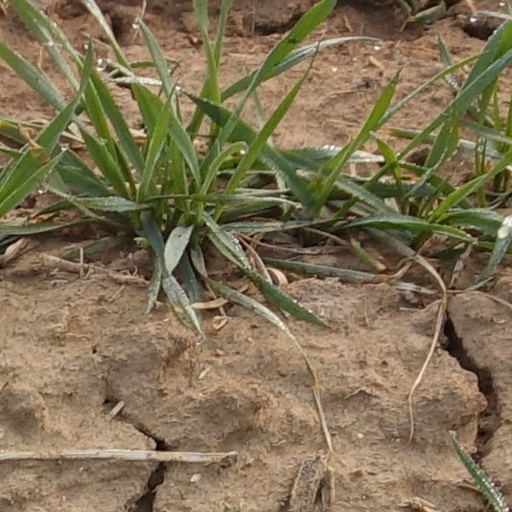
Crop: wheat